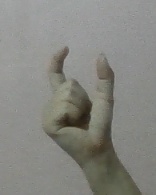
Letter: nun